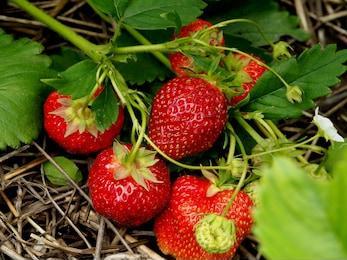
Label: Strawberry